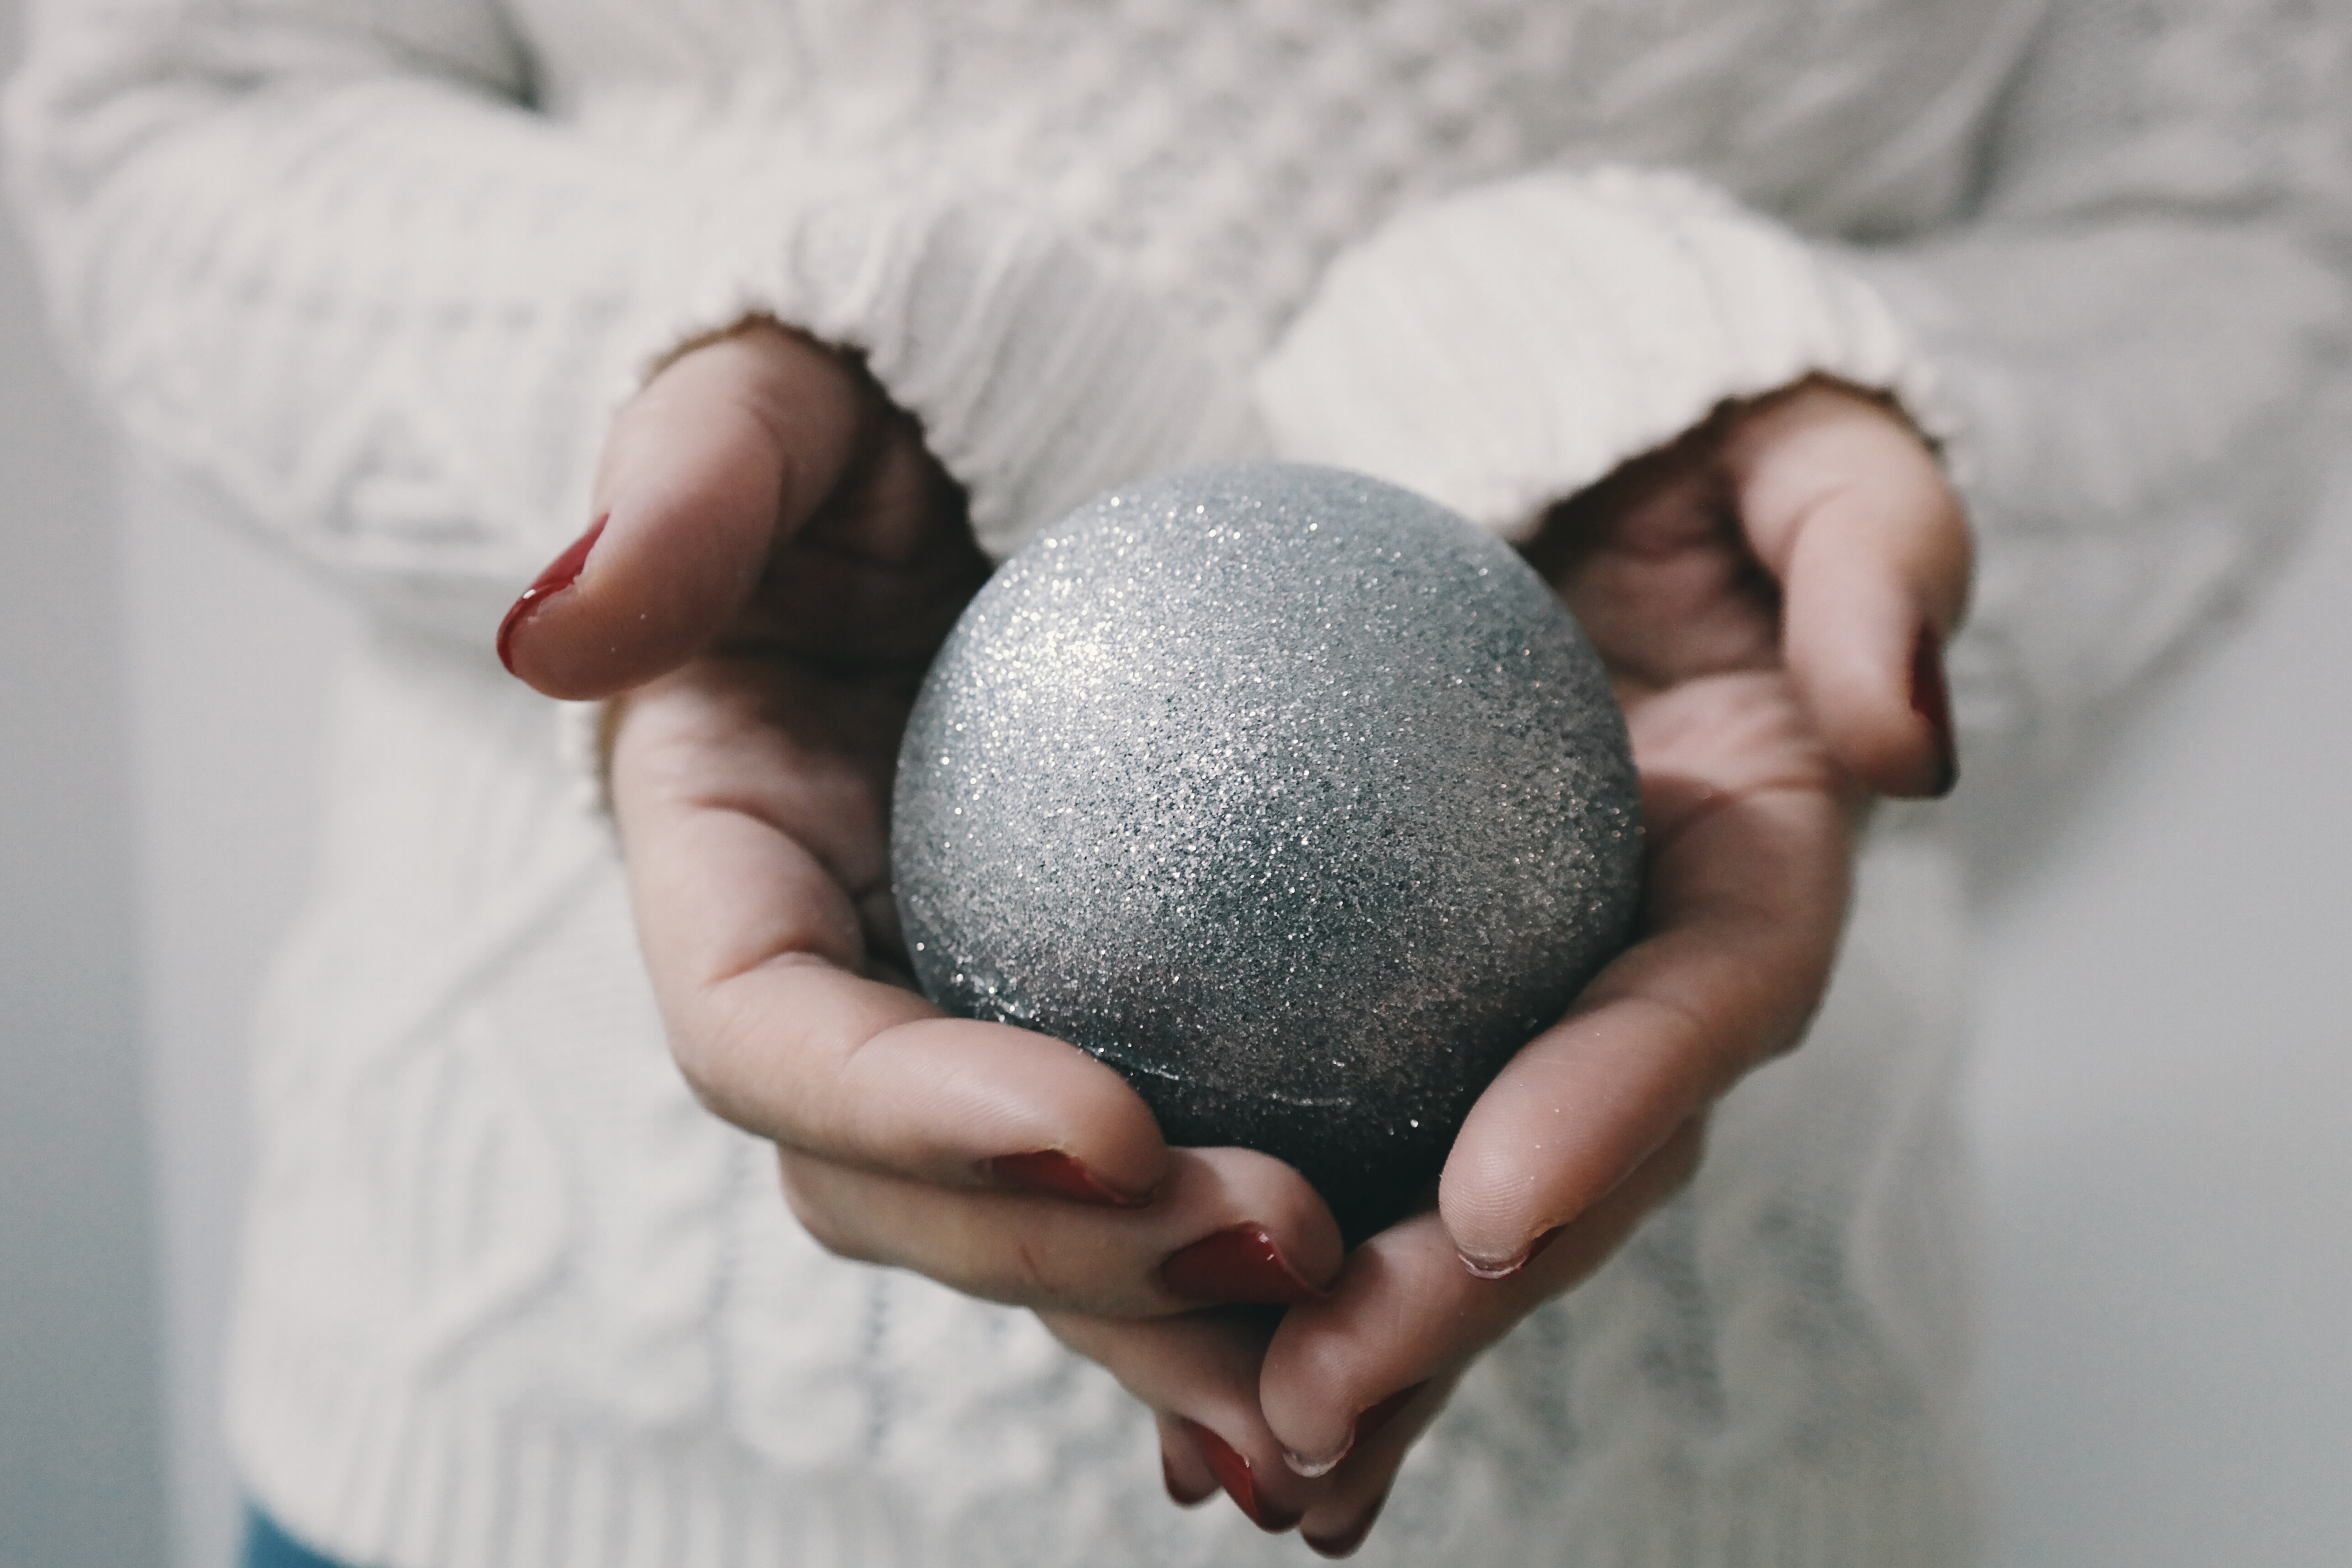
hand, person, blur, woman, round, female, decoration, child, close up, hands, infant, ball, organ, christmas ball, sense, human action, glitters, public domain images, knitted sweater